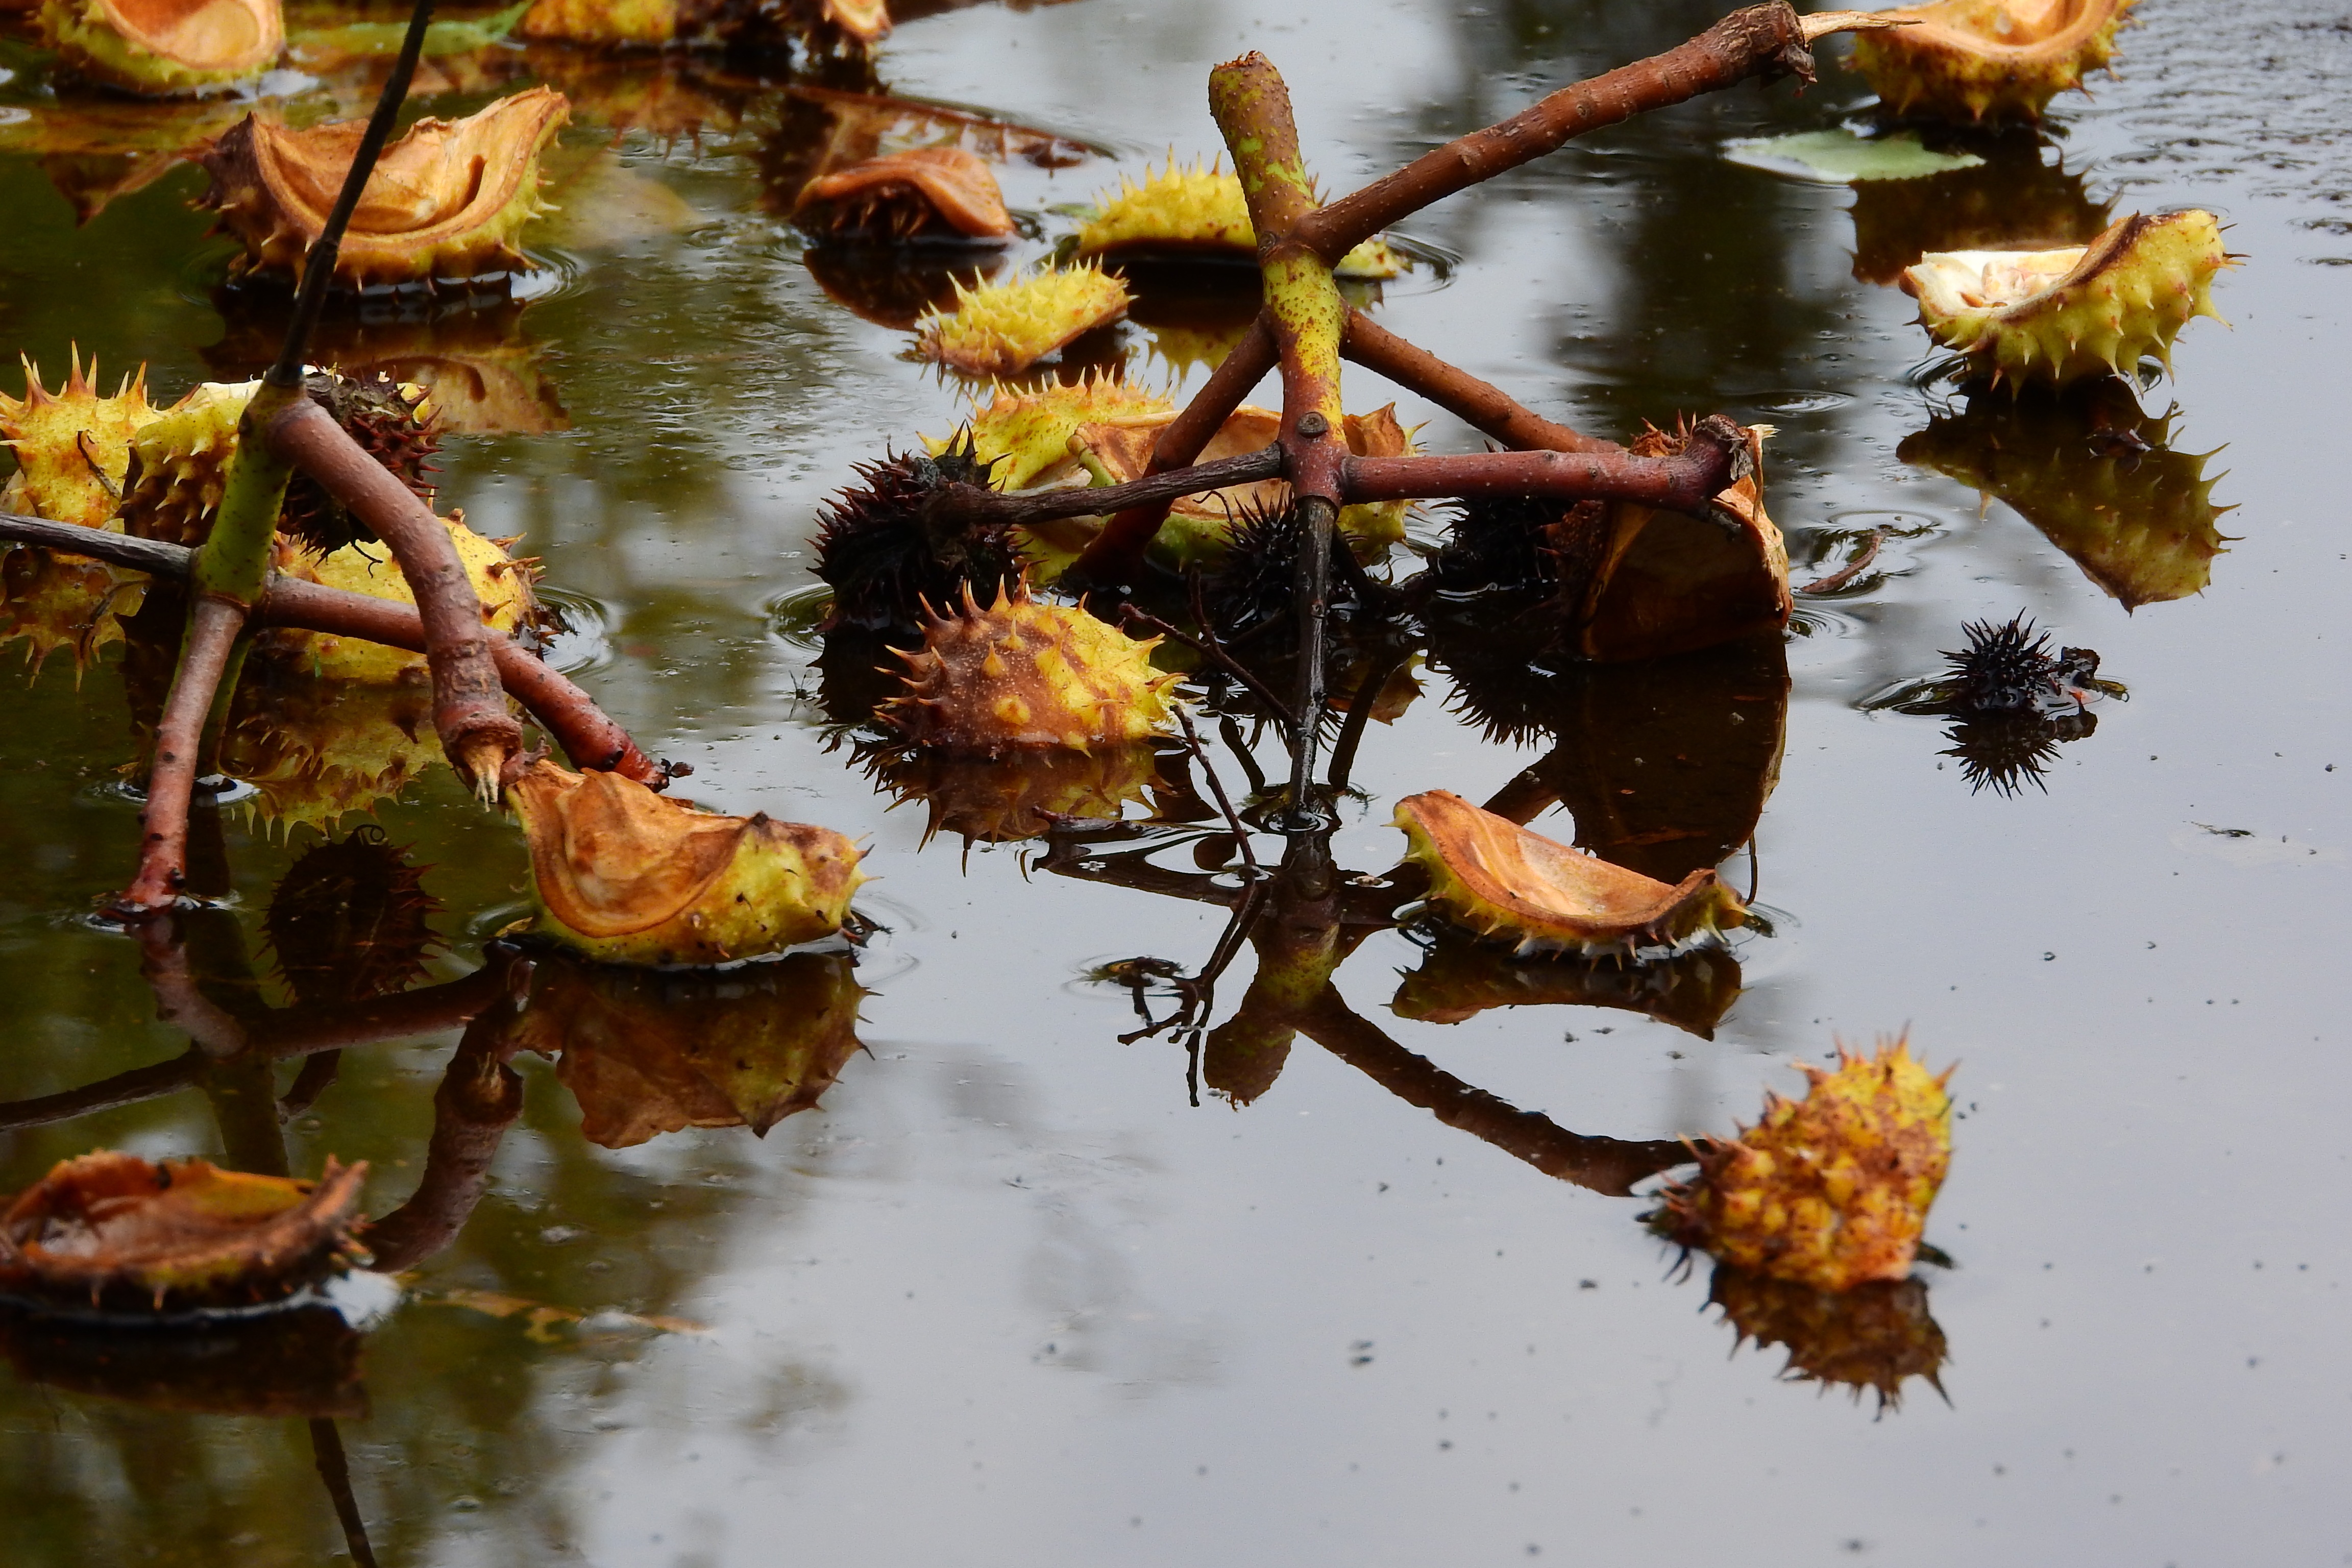
tree, nature, plant, leaf, flower, reflection, produce, puddle, autumn, botany, flora, season, fauna, chestnuts, chestnut, macro photography, horse chestnut